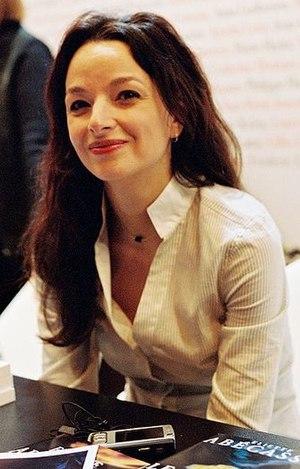
Eliette Abécassis au Salon du livre de Paris 2009.
Éliette Abécassis, née le 27 janvier 1969 à Strasbourg, est une femme de lettres, réalisatrice et scénariste française.